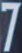
Number: 7